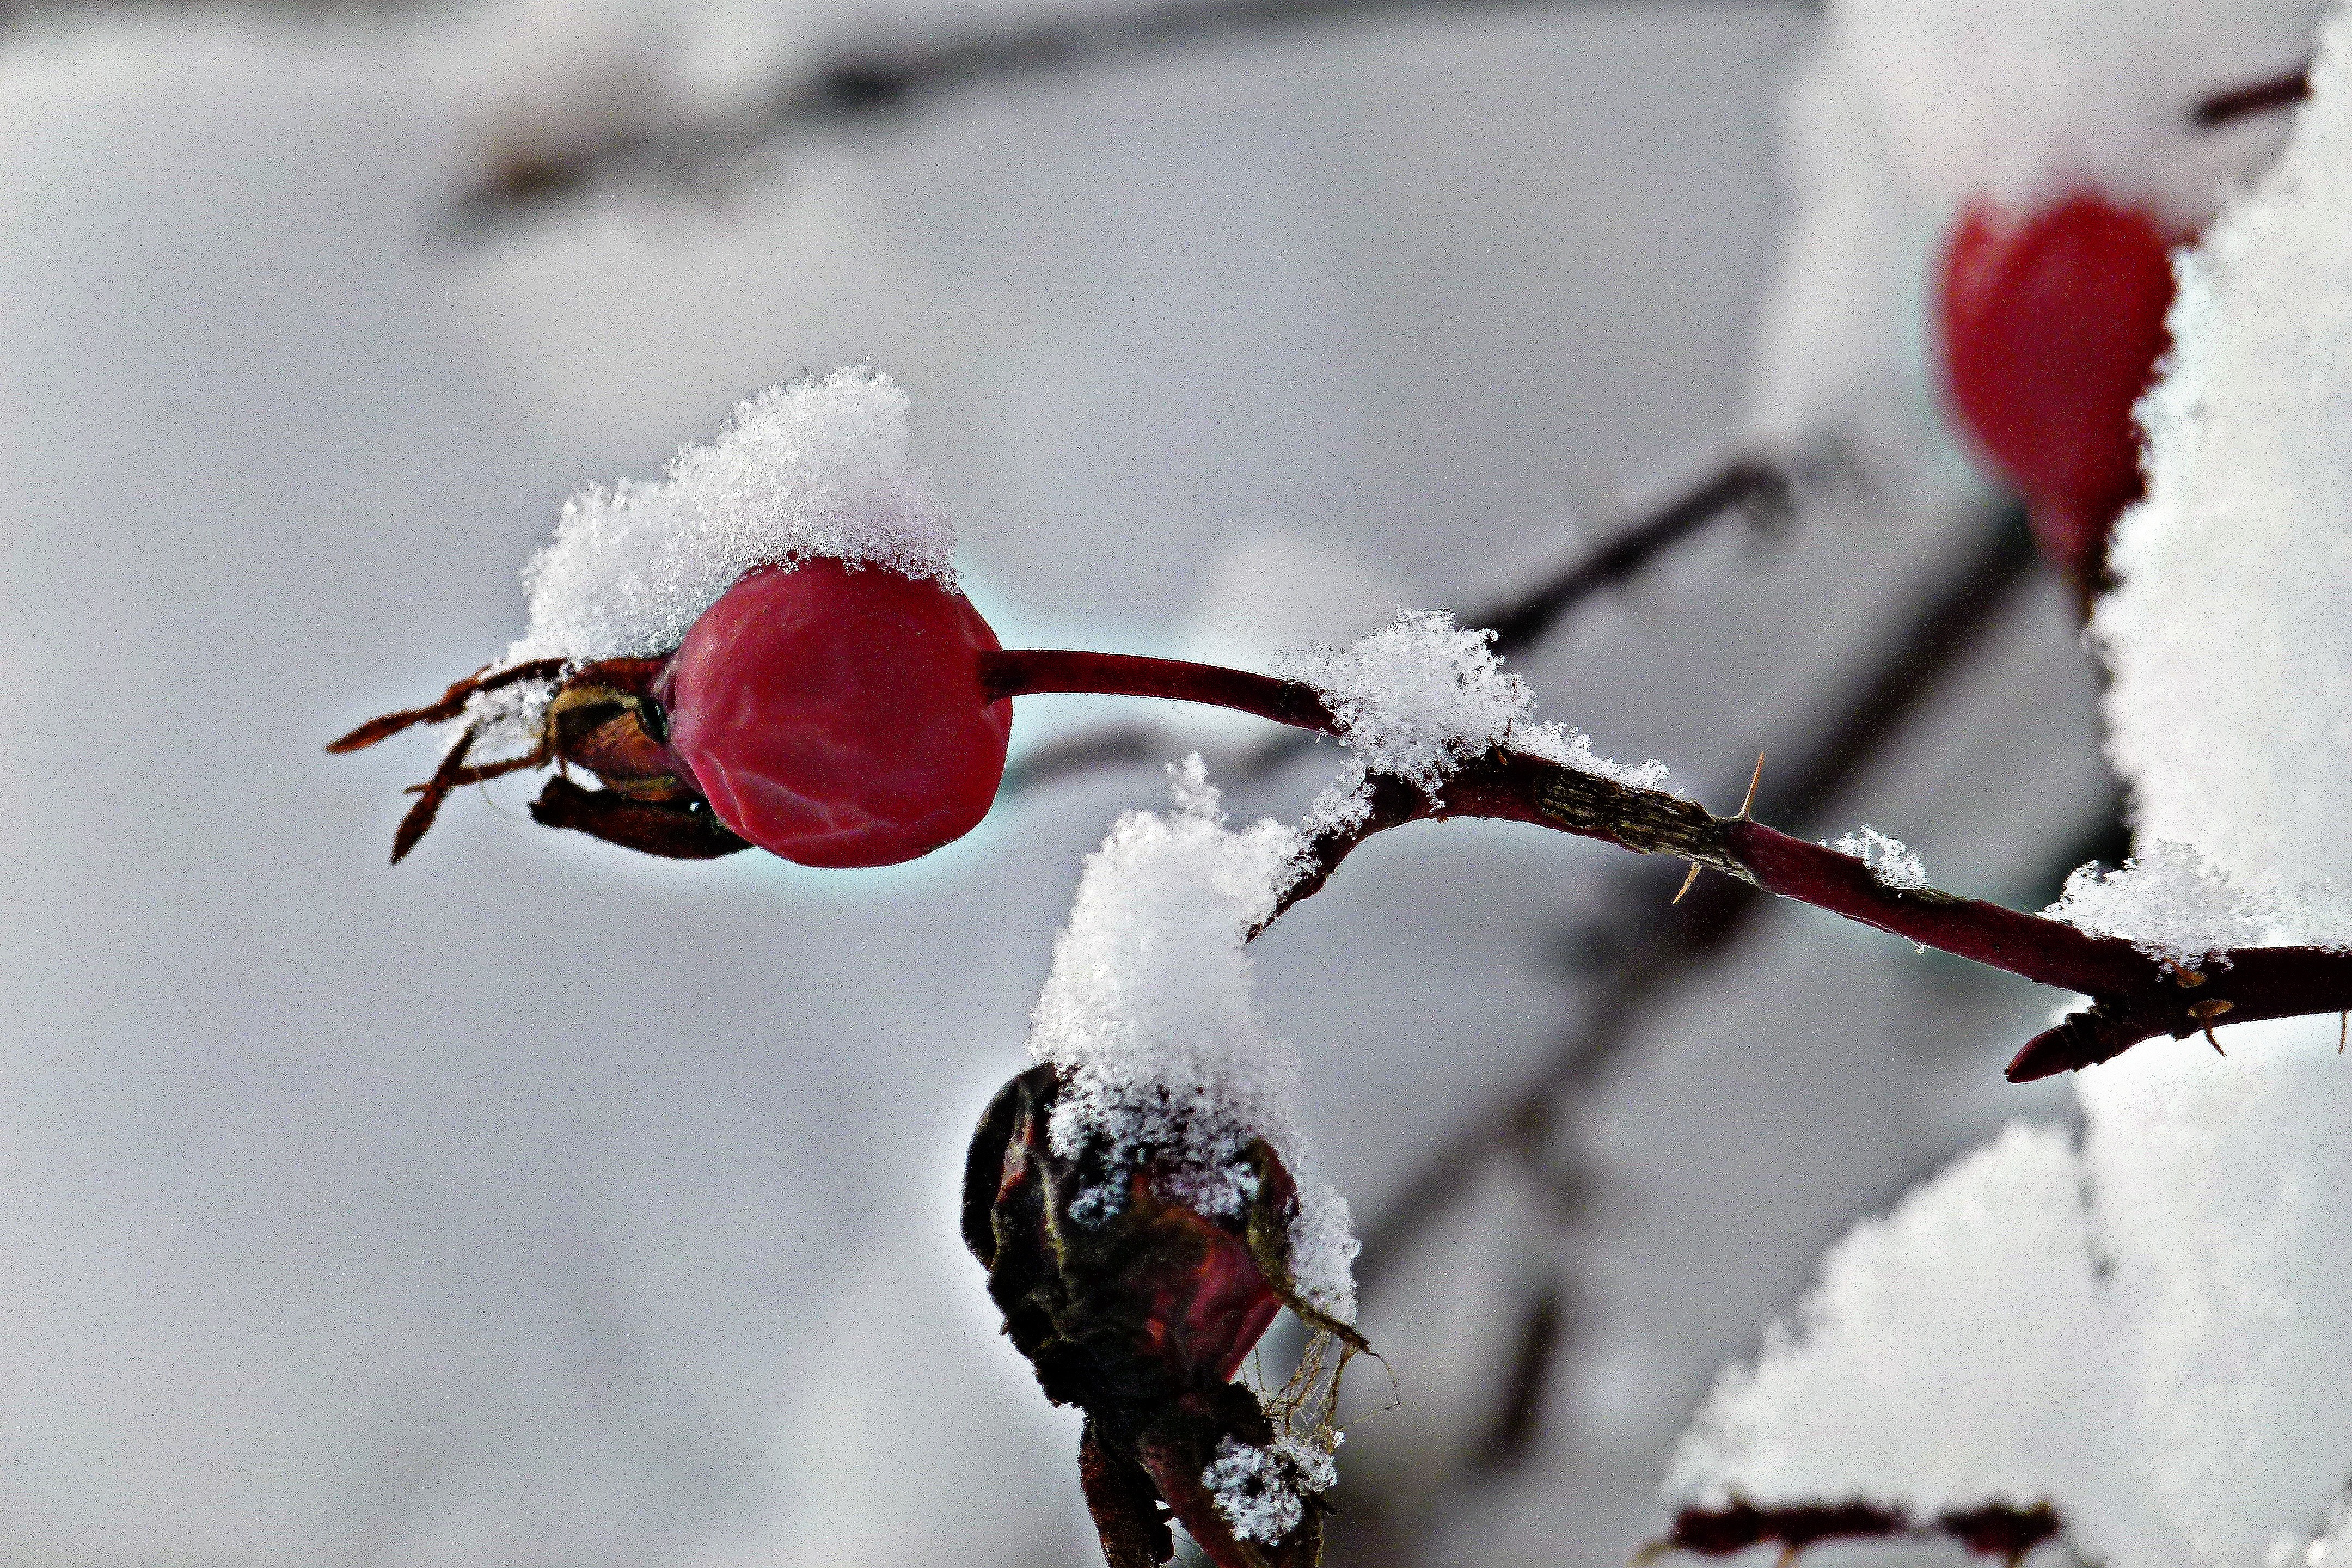
nature, branch, blossom, snow, cold, winter, plant, fruit, leaf, flower, petal, frost, thorn, rose, spring, red, weather, frozen, season, twig, close up, vegetation, antioxidant, frosty, wintry, freezing, hip, wild rose, rose hip, macro photography, dog rose, wild brier